Robert Rockwell

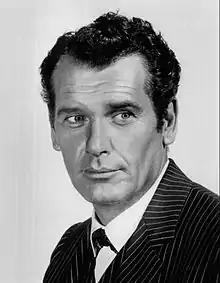
Rockwell circa 1959

Robert Rockwell (October 15, 1920 – January 25, 2003) was an American stage, film, radio and television actor. He is best known for playing the handsome, but awkward biology teacher Philip Boynton in the radio and television sitcom "Our Miss Brooks" opposite Eve Arden.